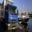
Label: truck